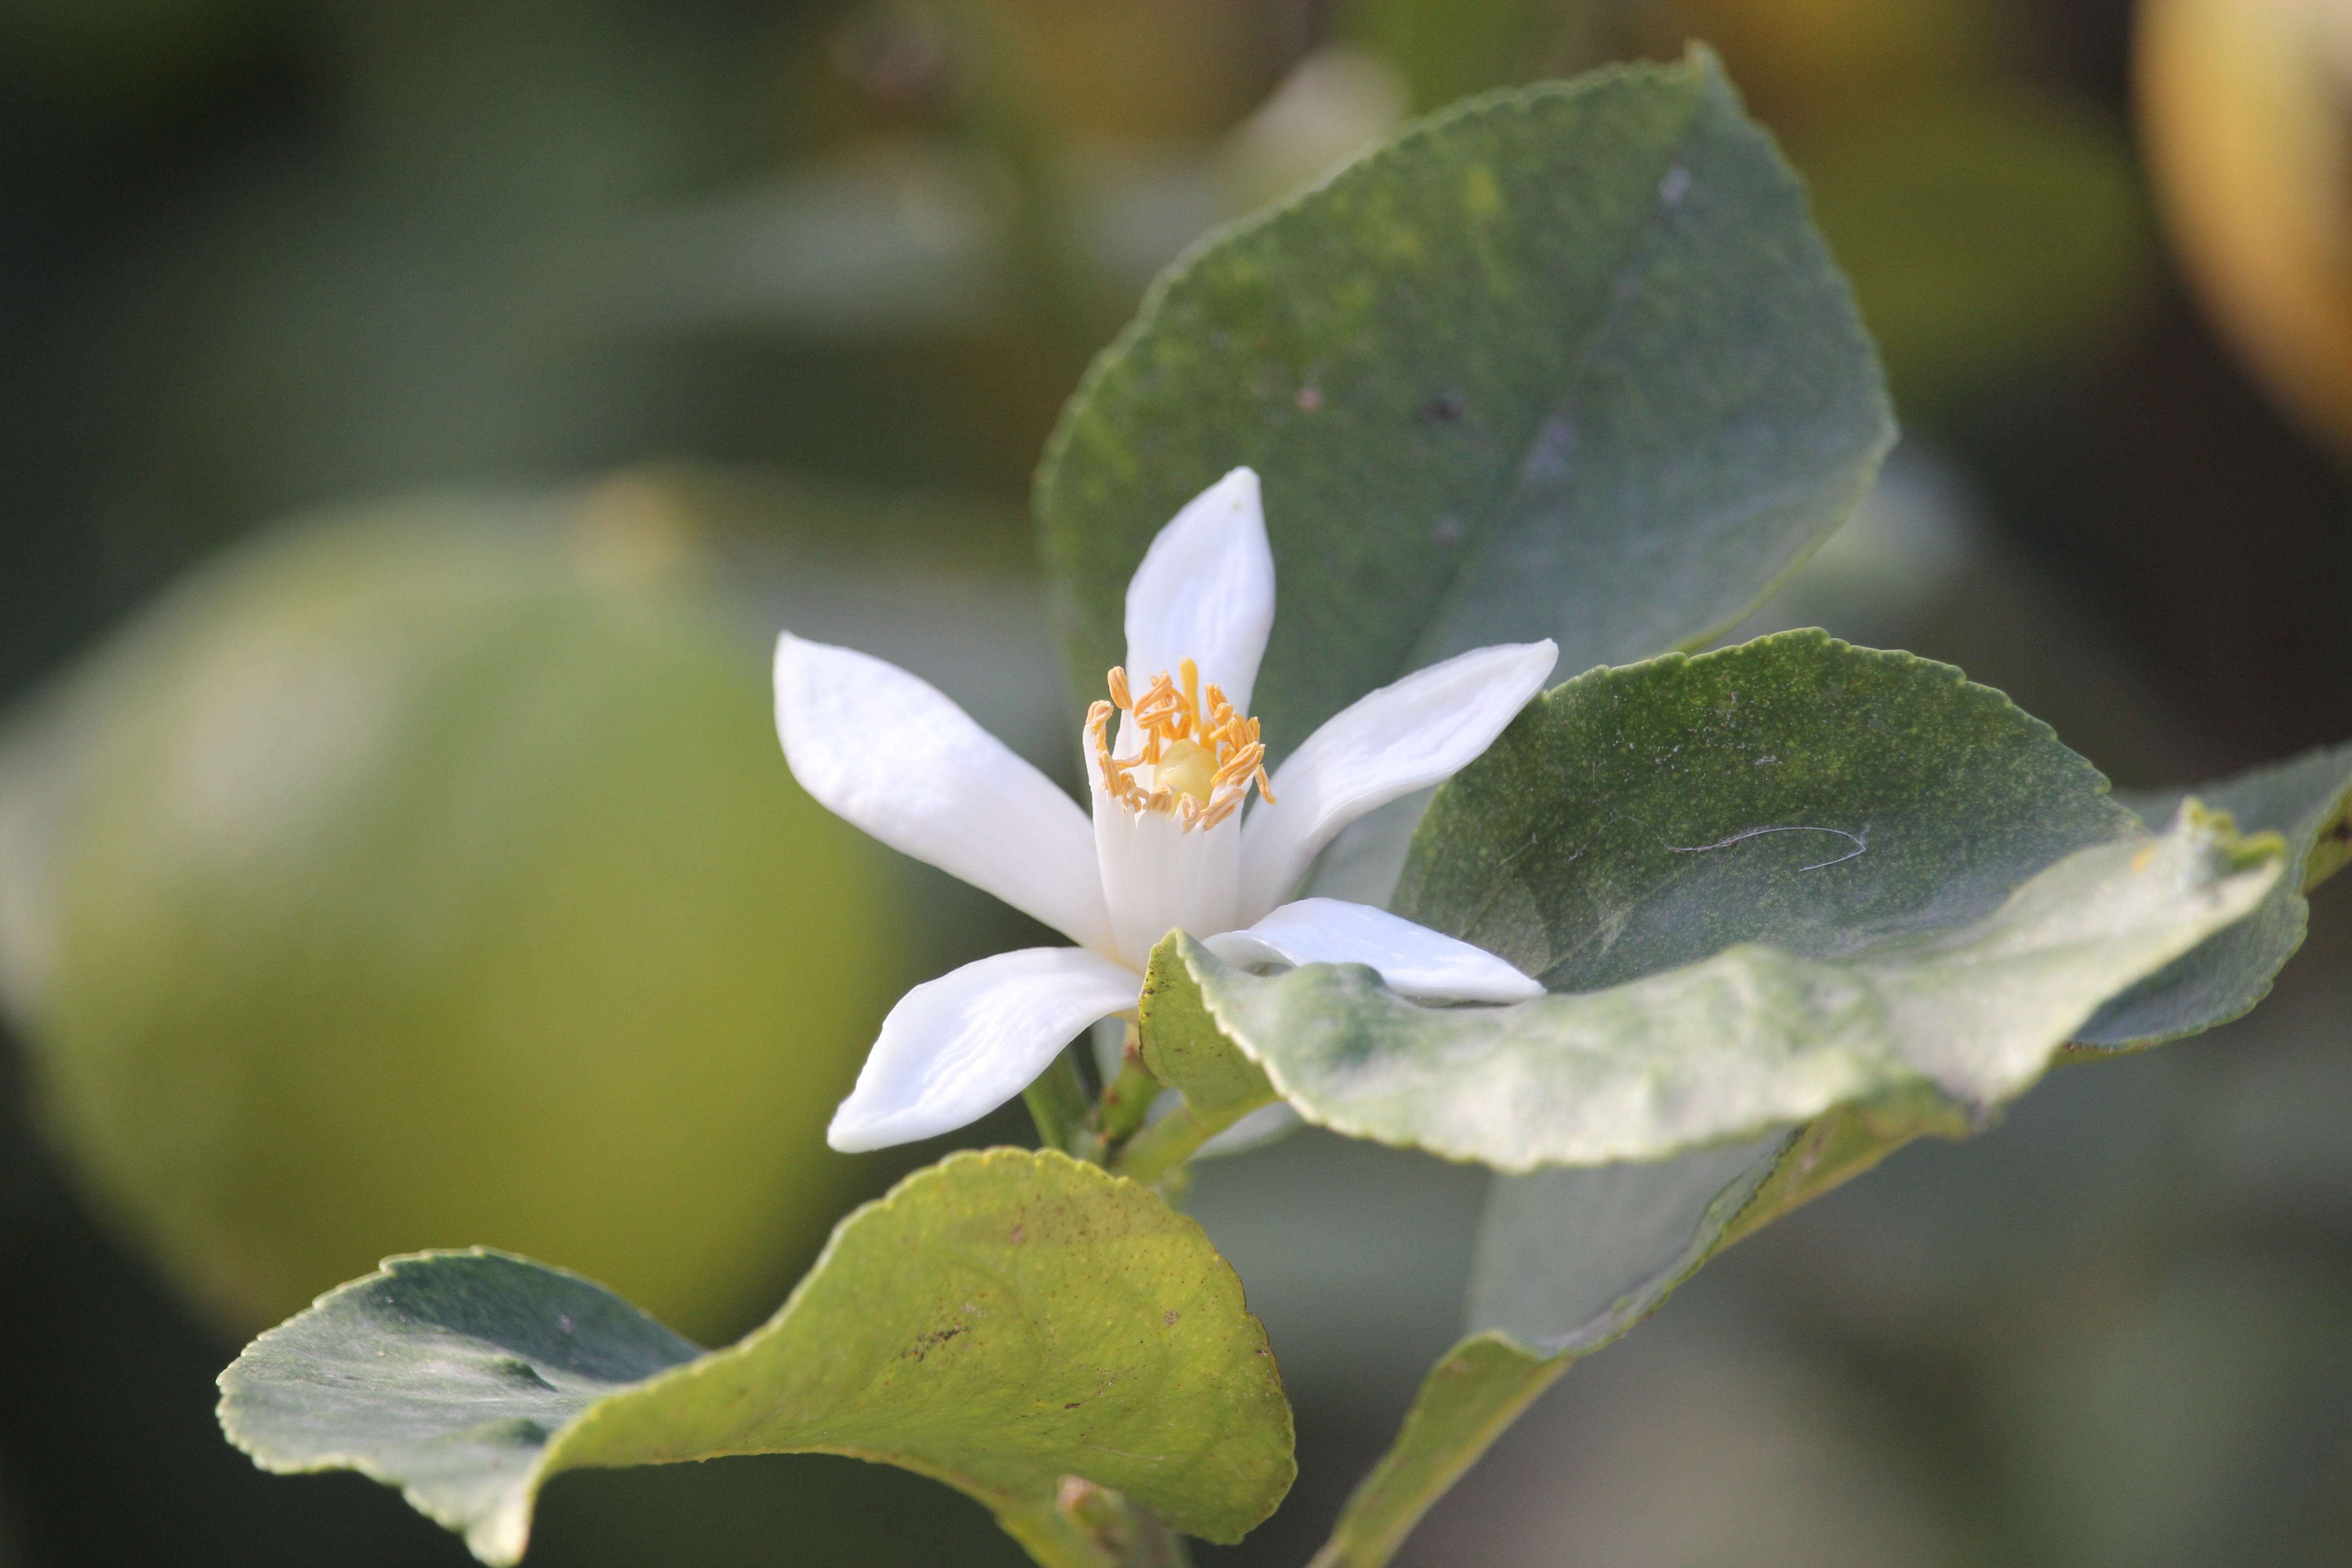
tree, nature, branch, blossom, plant, white, photography, fruit, sunlight, leaf, flower, petal, orchard, green, produce, natural, botany, blooming, yellow, flora, lemon, wildflower, close up, bud, citrus, macro photography, jasmine, flowering plant, lemon blossom, plant stem, land plant, dayflower family